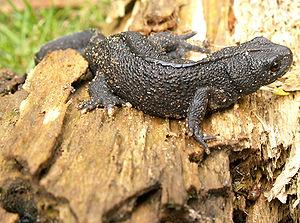
Triturus carnifex est une espèce d'urodèles de la famille des Salamandridae.